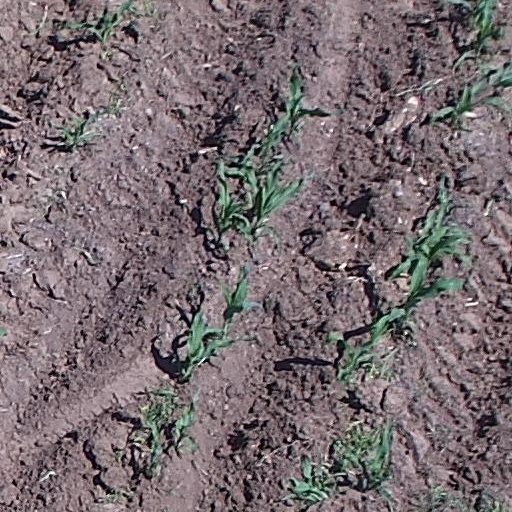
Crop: maize; corn